Viña Varela Zarranz

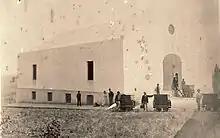
Winery in 1895

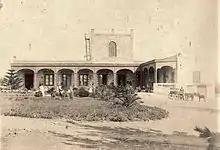
Old House in 1895

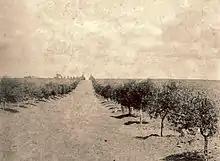
Olives en 1895

The history of the property dates back to the late nineteenth century. Until then, there were small-scale vineyards and the wine was made by European immigrants who occupied the area, using traditional methods and only for family consumption. In 1888 Diego Pons acquired plots of land and in the spring of that year he introduced its first vines, following the advice of his friend Francisco Vidiella, who recommended Pons on using lands for vineyards and associated crops.